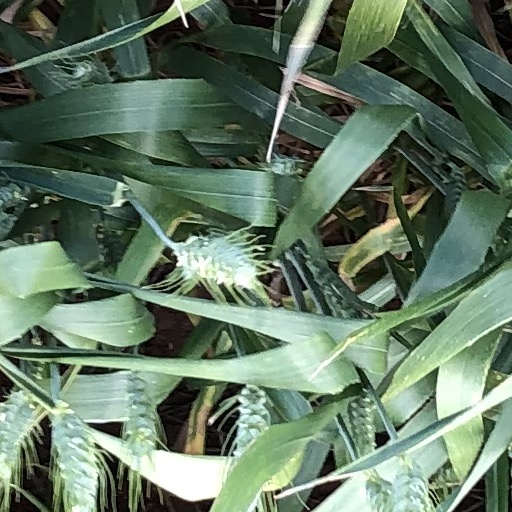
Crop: wheat